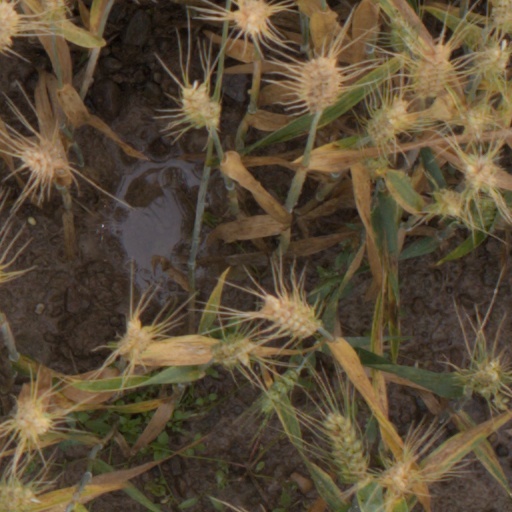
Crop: wheat